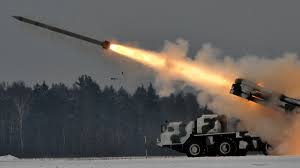
Label: Tornado